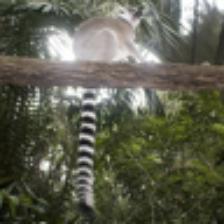
Label: NonHuman